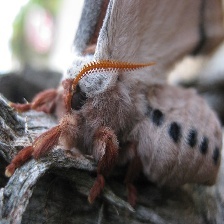
Species: EMPEROR GUM MOTH